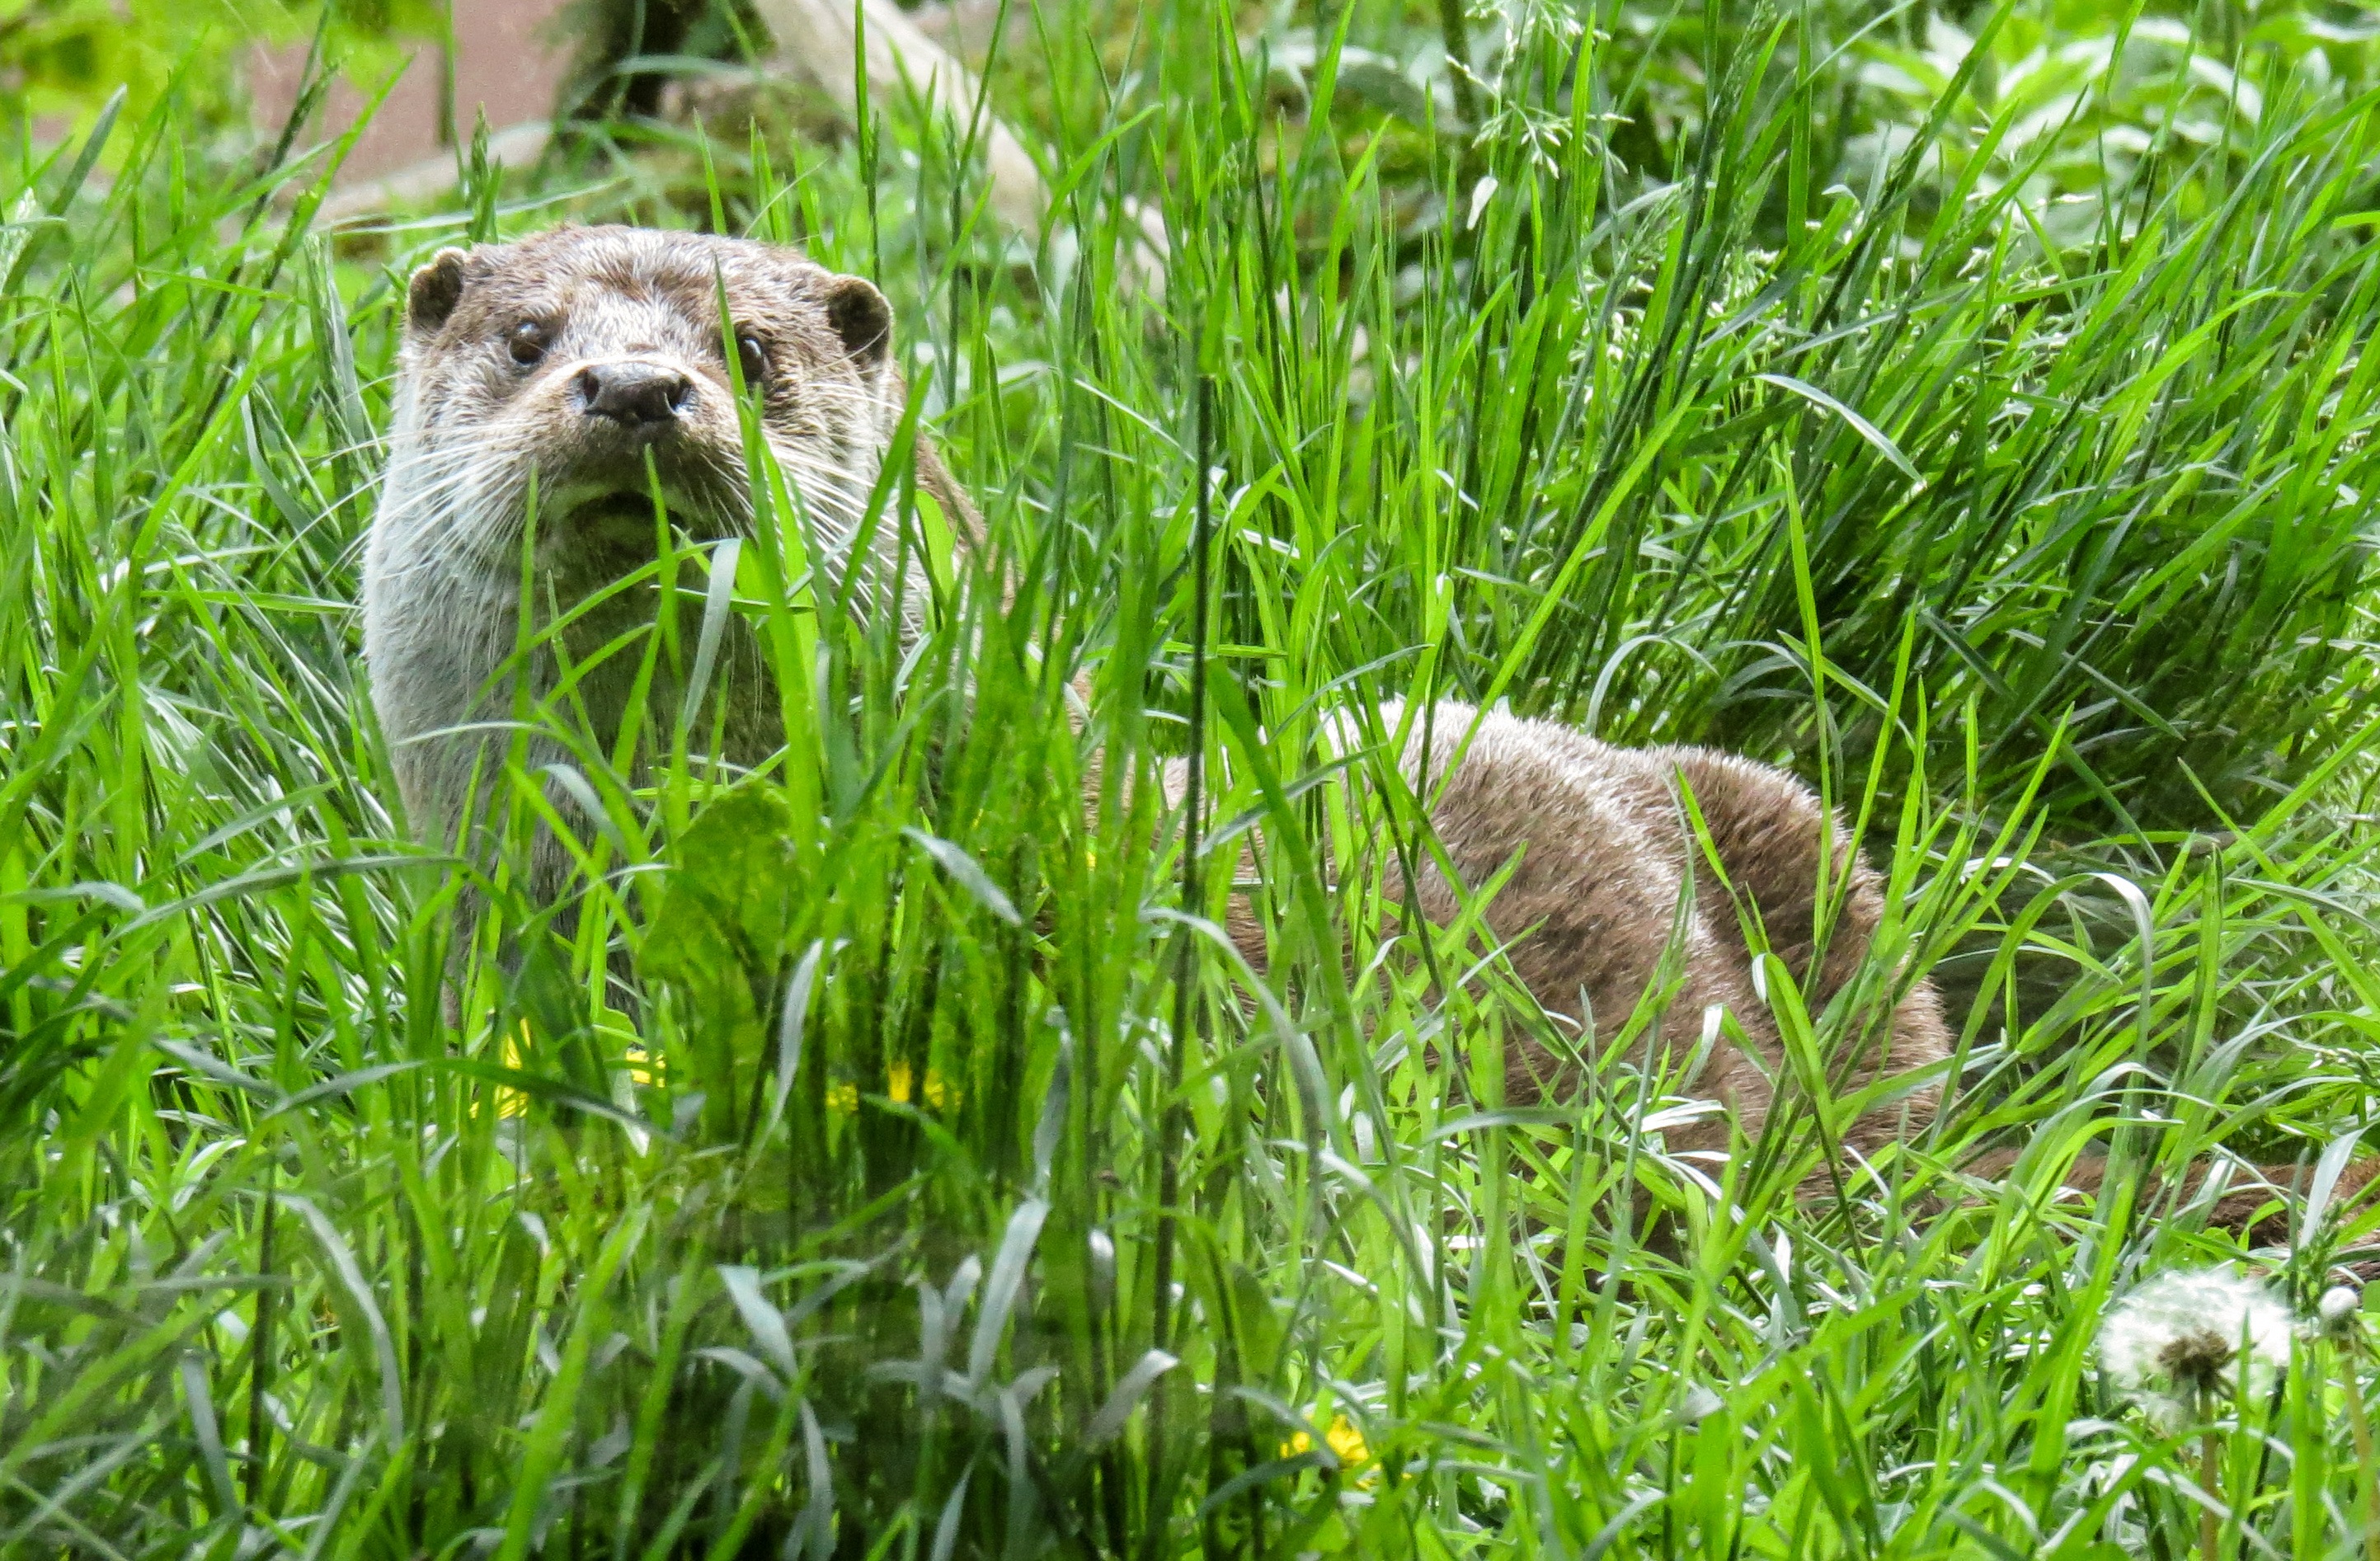
water, grass, lawn, meadow, prairie, wildlife, fur, clean, mammal, rest, fauna, grassland, vertebrate, hunt, otter, marmot, mustelidae